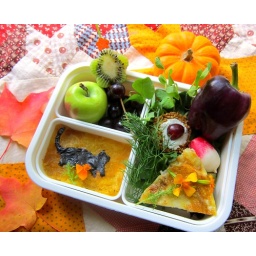
black cat in garden bento